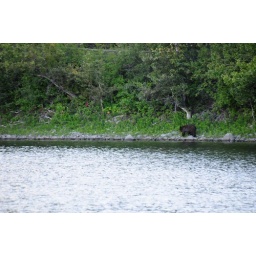
Just after our boat dive we saw a black bear walking around Linnett Lake.